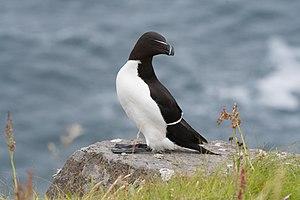
Petit Pingouin (Alca torda) sur l'île Handa en Écosse
Vatnahverfi, actuellement connue sous les noms de Tasikuluulik ou Qeqertaasaq en langue groenlandaise, est une ancienne colonie viking située dans l'Établissement de l'Est. Le nom de Vatnahverfi peut être approximativement traduit par « District des lacs ».
Le Petit Pingouin, appelé également Pingouin torda est une espèce d’oiseau de la famille des alcidés. C'est le seul représentant du genre Alca. Seul pingouin subsistant depuis la disparition du Grand Pingouin en 1844, il est présent en Manche, et de l’Atlantique Nord jusqu'en mer de Barents.
Cézembre est une île côtière située en baie de Saint-Malo. D'une superficie de 9,5 hectares, elle est inhabitée, à l'exception d'un hôtel-restaurant ouvert durant la saison estivale. L'île est située sur le territoire communal de Saint-Malo.